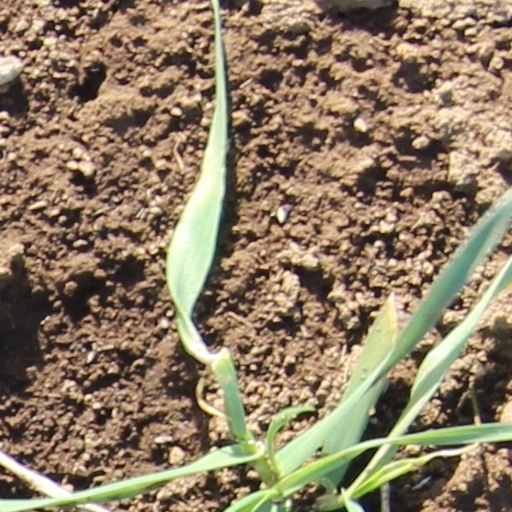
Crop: wheat